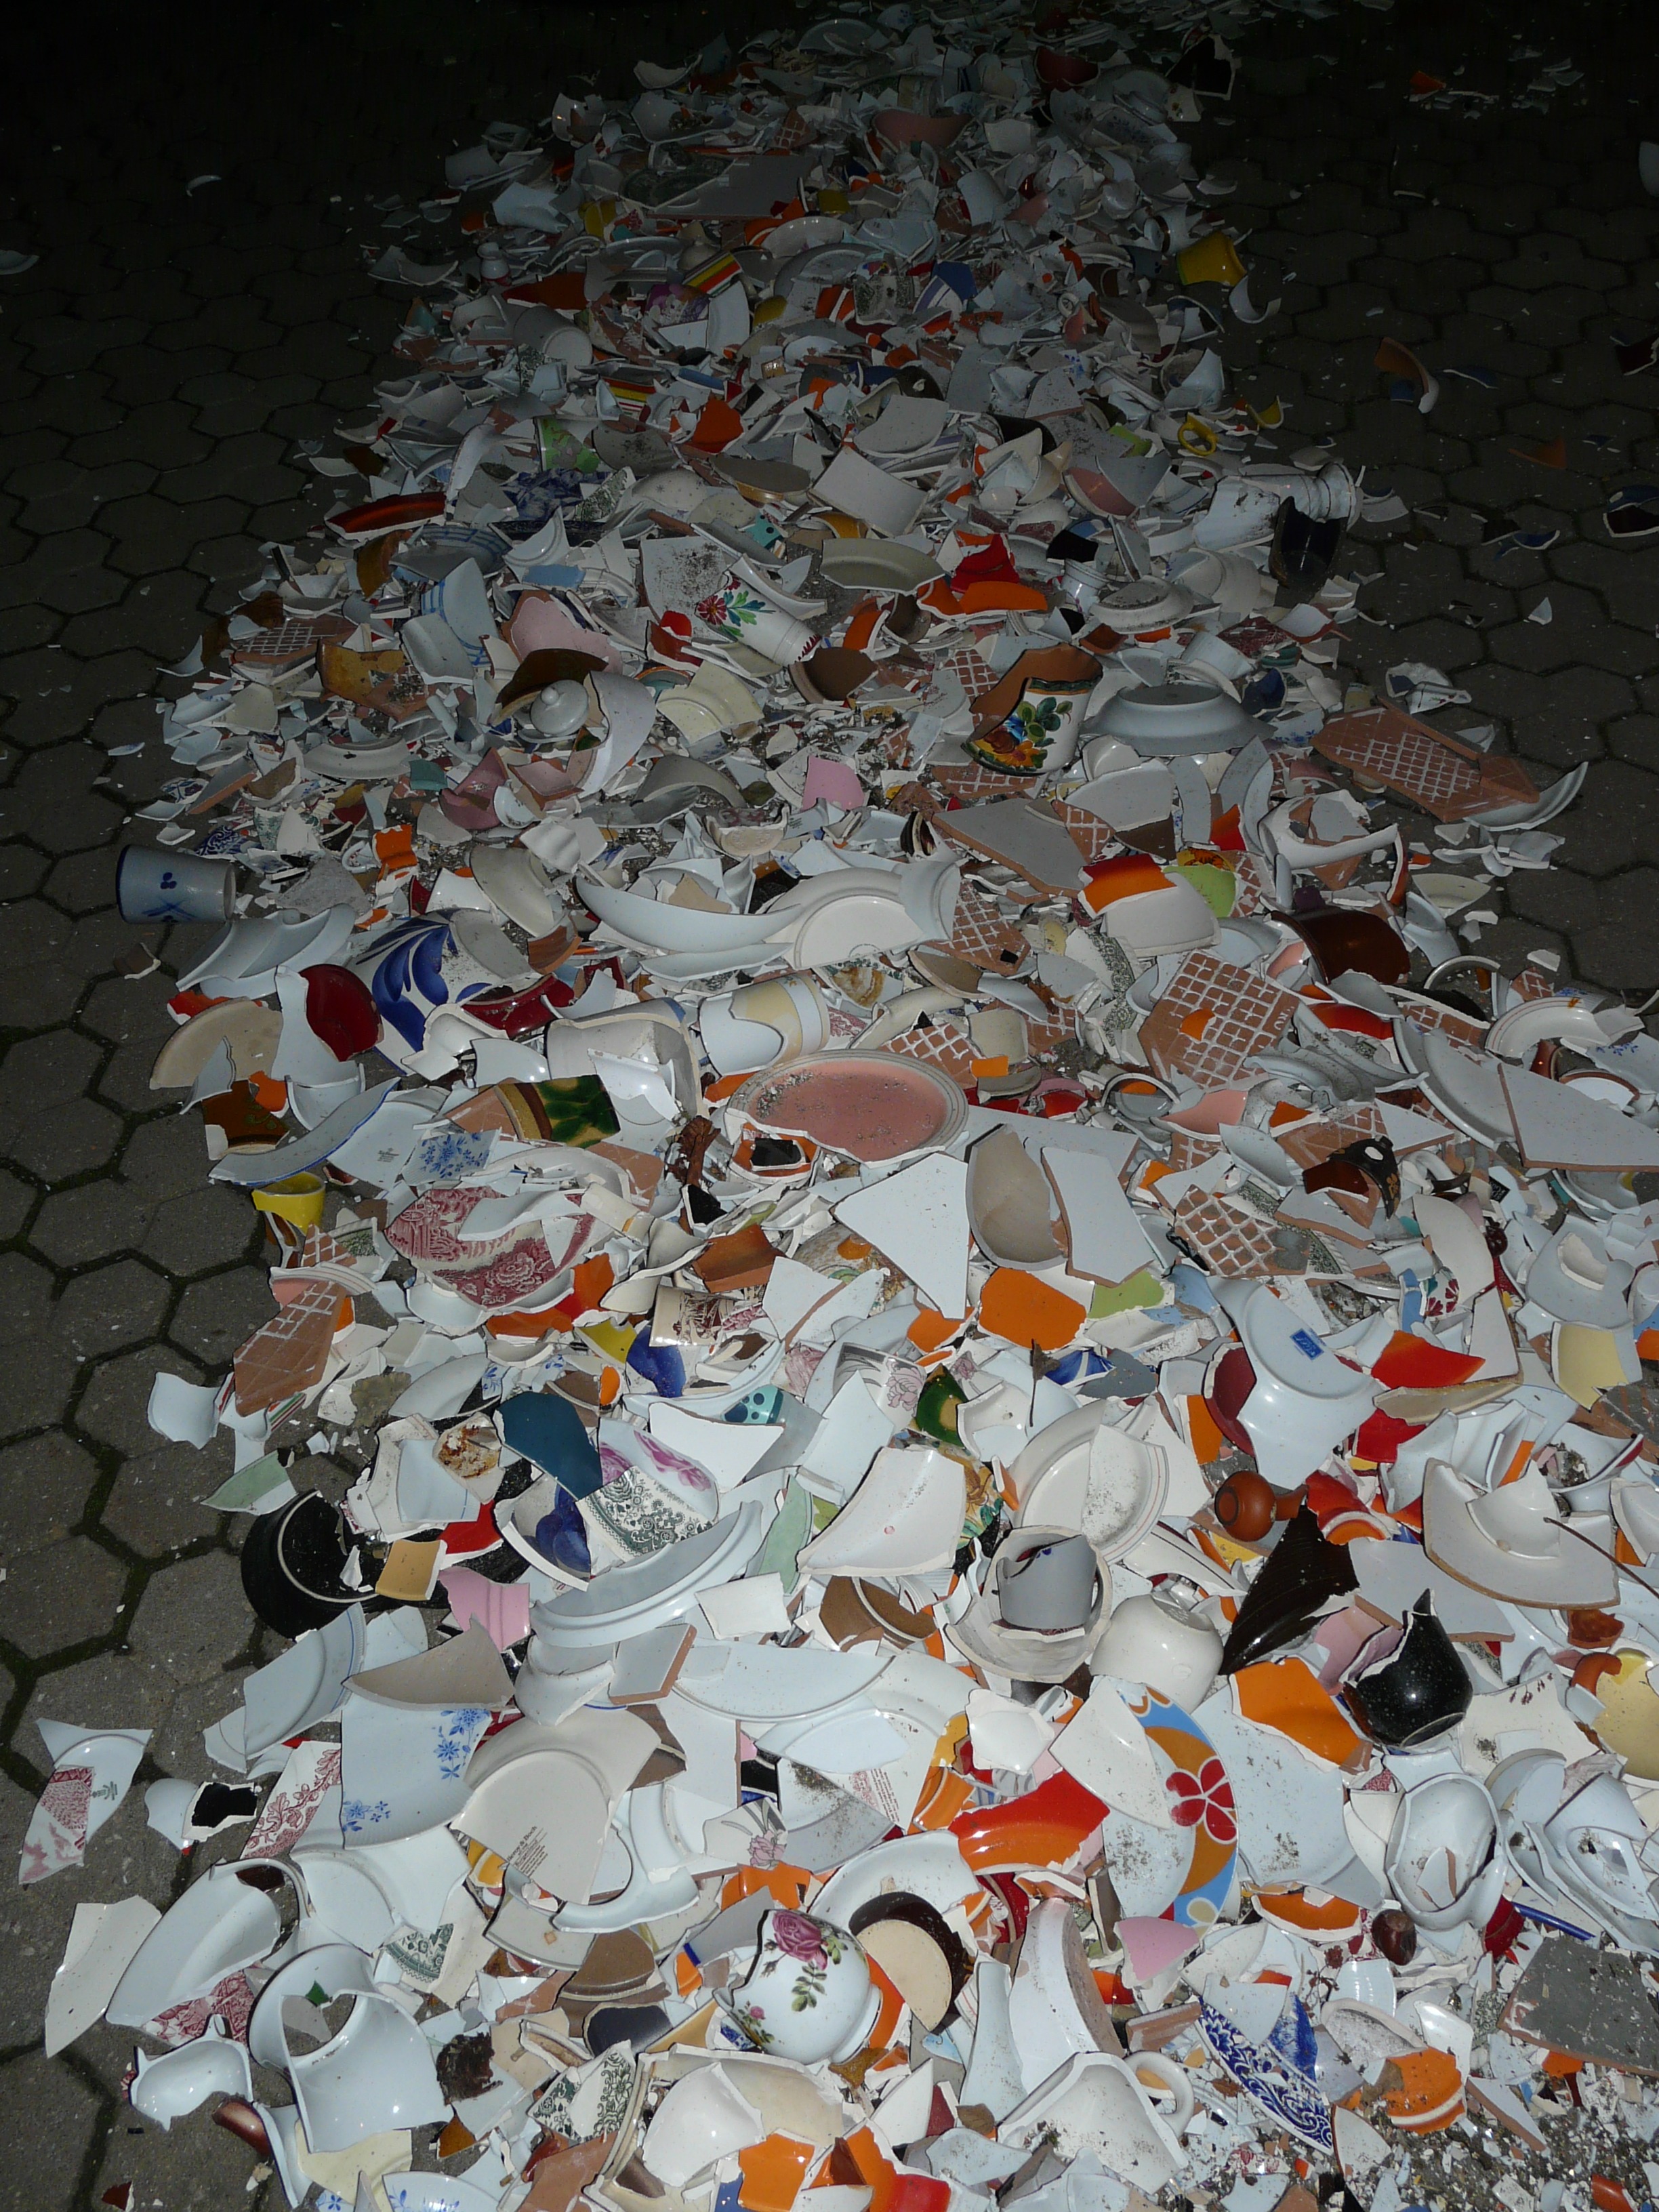
color, ceramic, wedding, tableware, material, art, custom, porcelain, tradition, shard, marry, break up, customs, rant, stag night